Marita Hird

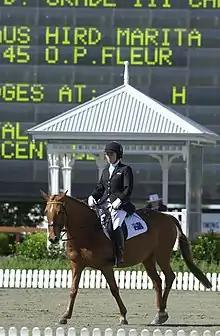
Action shot of Hird, shown on her horse O.P. Fleur, at the 2000 Summer Paralympics

Hird was born in Kew, Victoria. She was a jockey until 1993 when she fell from her horse during a race. Hird broke her neck in three places and was advised that she was an incomplete quadriplegic. However, after nine months Hird learned to walk again and began riding horses as a form of therapy.